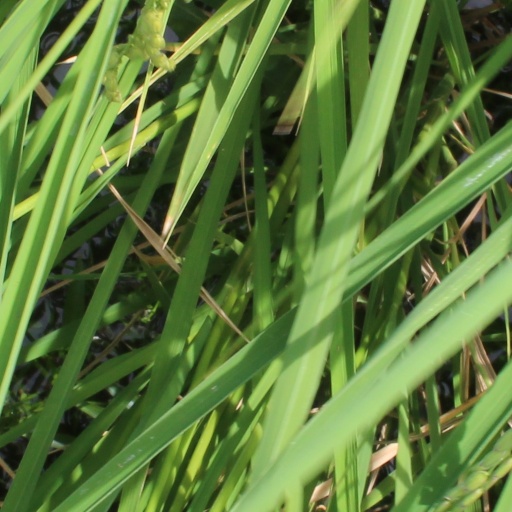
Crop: rice